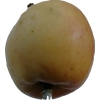
Label: apple